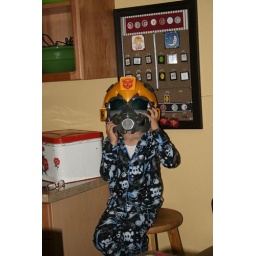
Holy cow there is a Bumble Bee in my kitchen